KCAL-TV

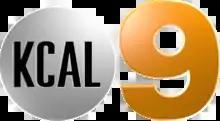
KCAL-TV logo used from 2003 to 2023

KCAL-TV shut down its analog signal, over VHF channel 9, at 1:10 p.m. on June 12, 2009, and converted its broadcasts exclusively to digital television as part of the federally mandated transition from analog to digital television. The station's digital signal relocated from its pre-transition UHF channel 43 to VHF channel 9. Sister station KCBS-TV took over the channel 43 allocation as it moved its digital signal from channel 60 as a result of the phaseout of channels 52–69.